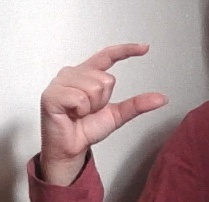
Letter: dal